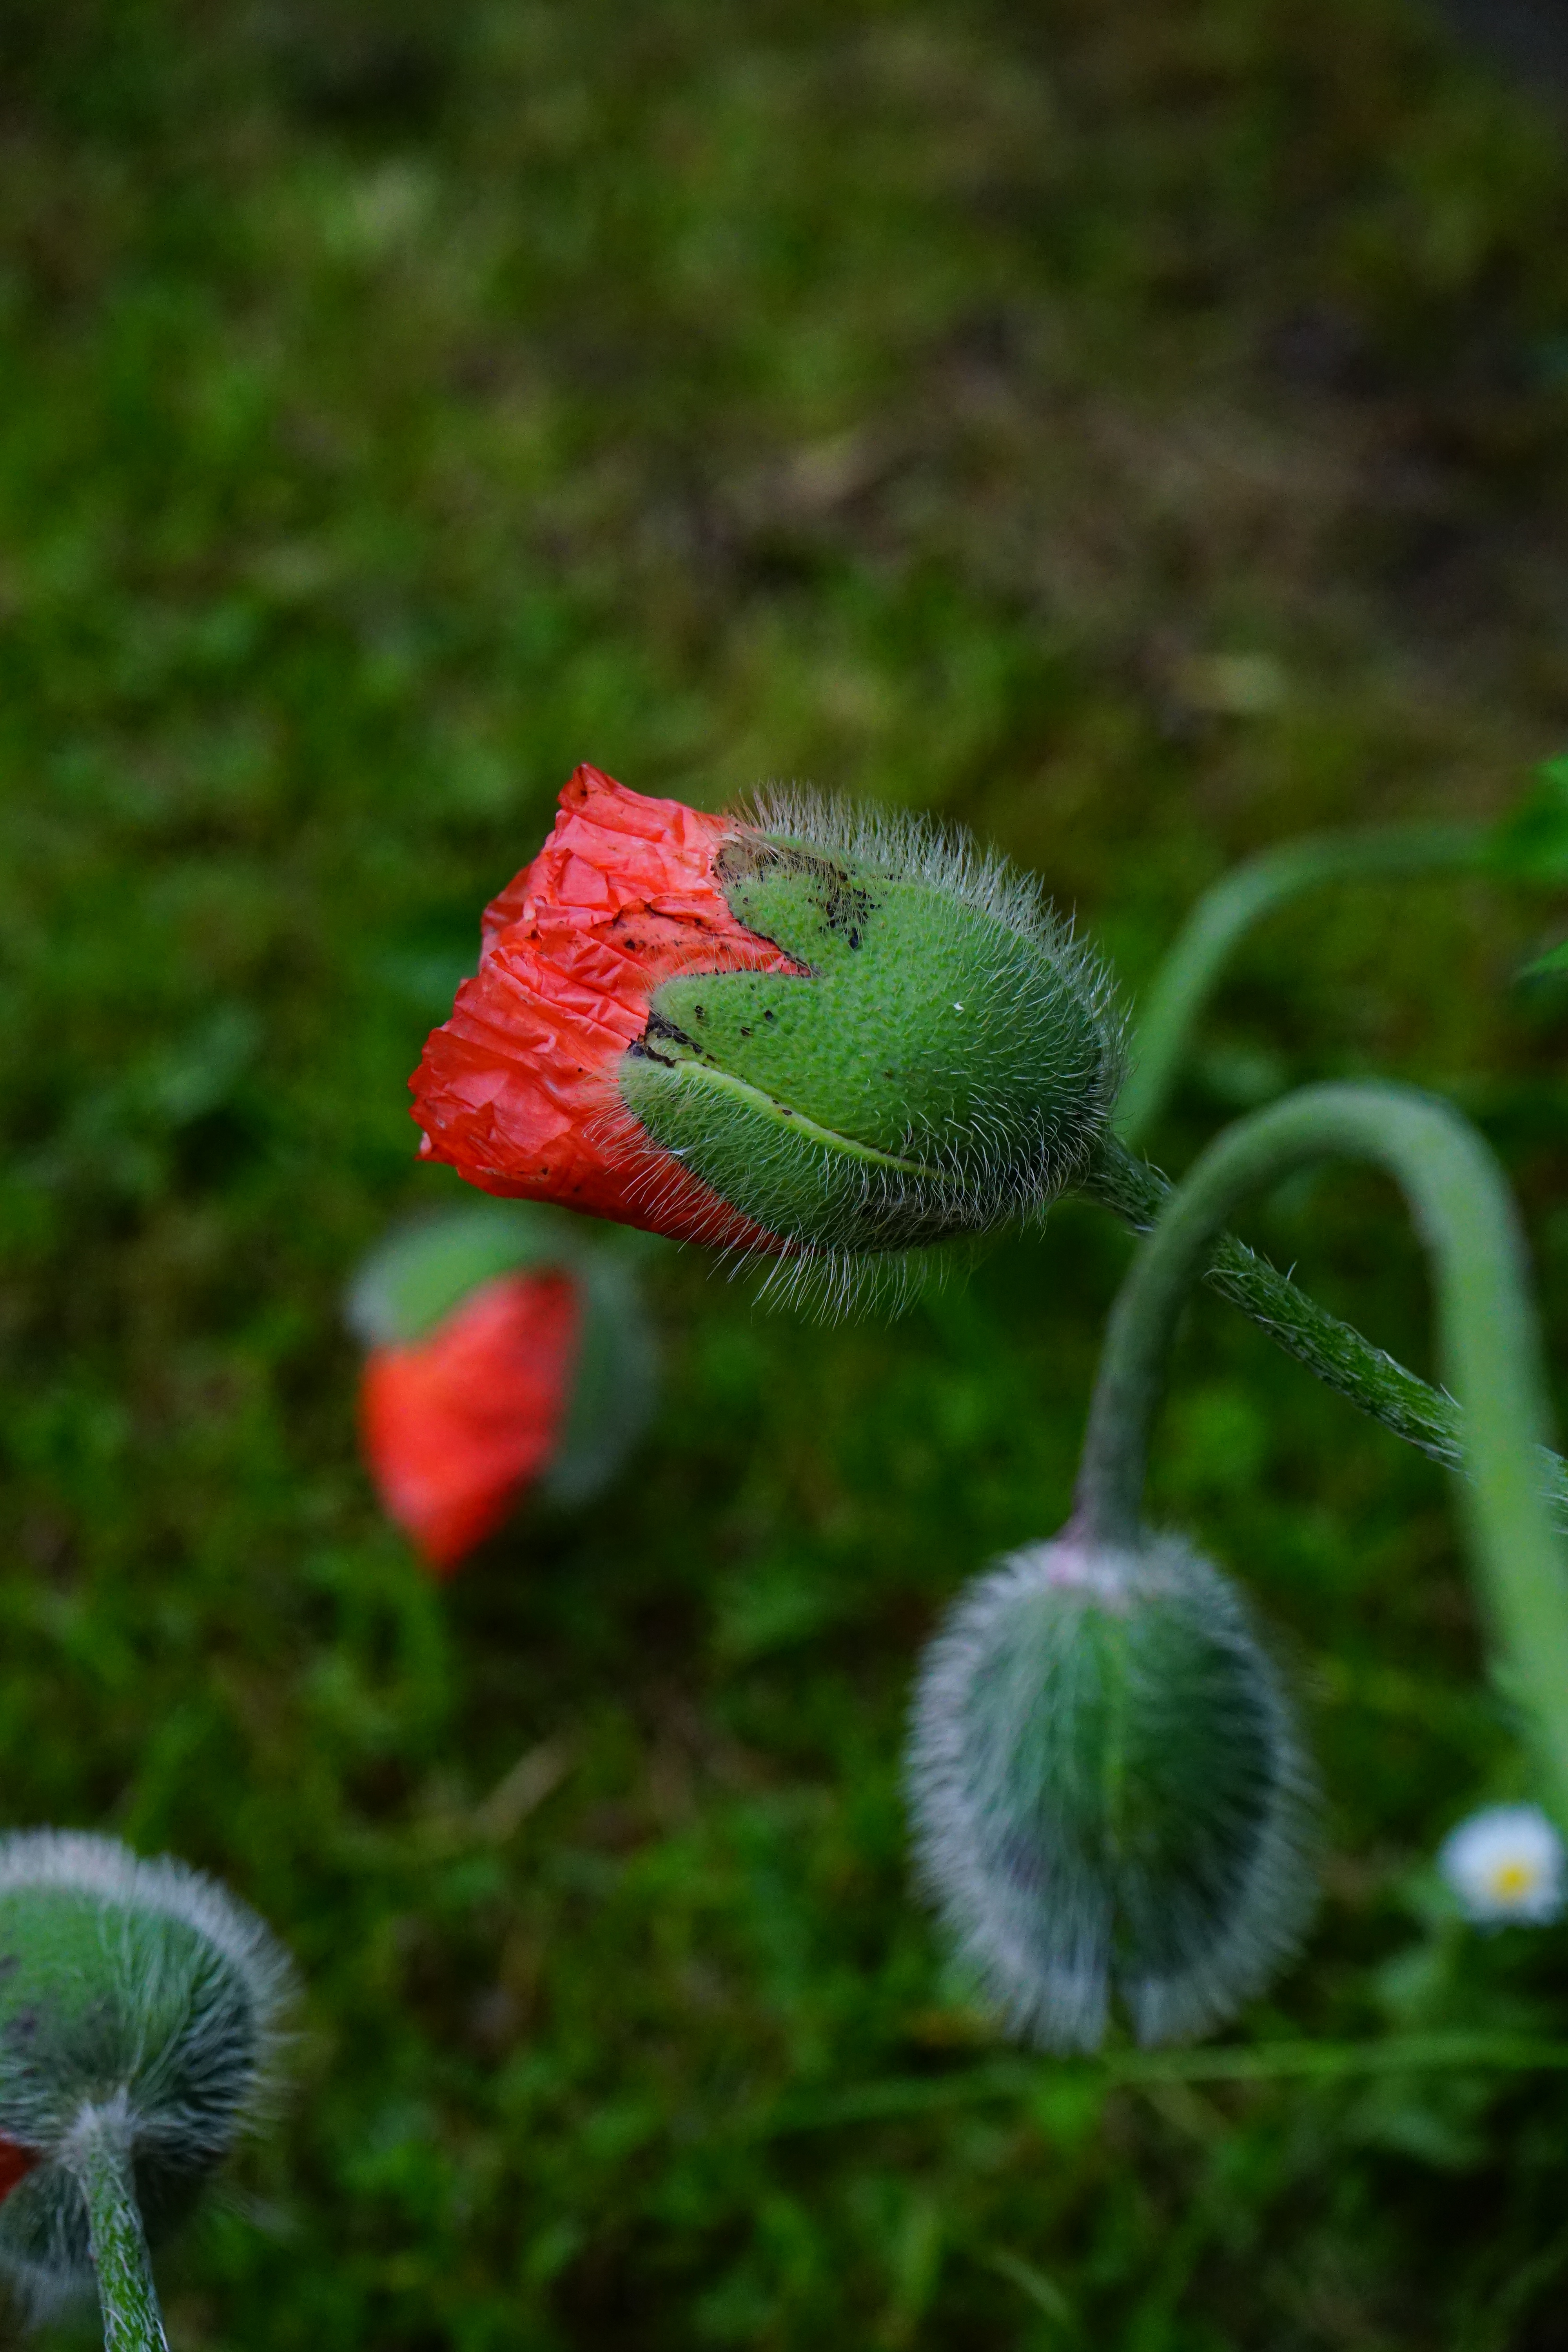
grass, plant, flower, spring, green, red, flora, wildflower, flowers, klatschmohn, poppy flower, hairy, closed, poppy, papaveraceae, bud, anemone, flowering plant, klatschrose, mohngewaechs, papaver rhoeas, plant stem, poppy family